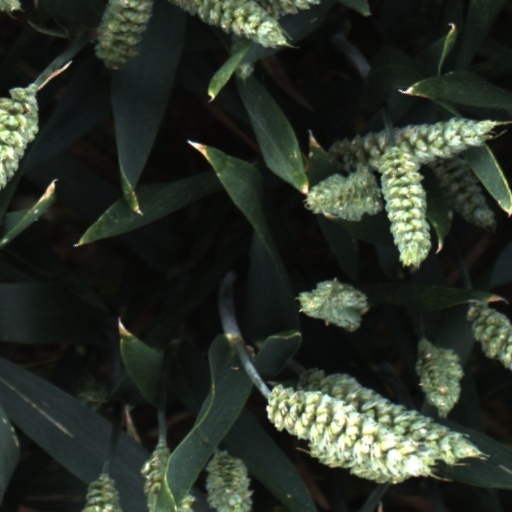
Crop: wheat